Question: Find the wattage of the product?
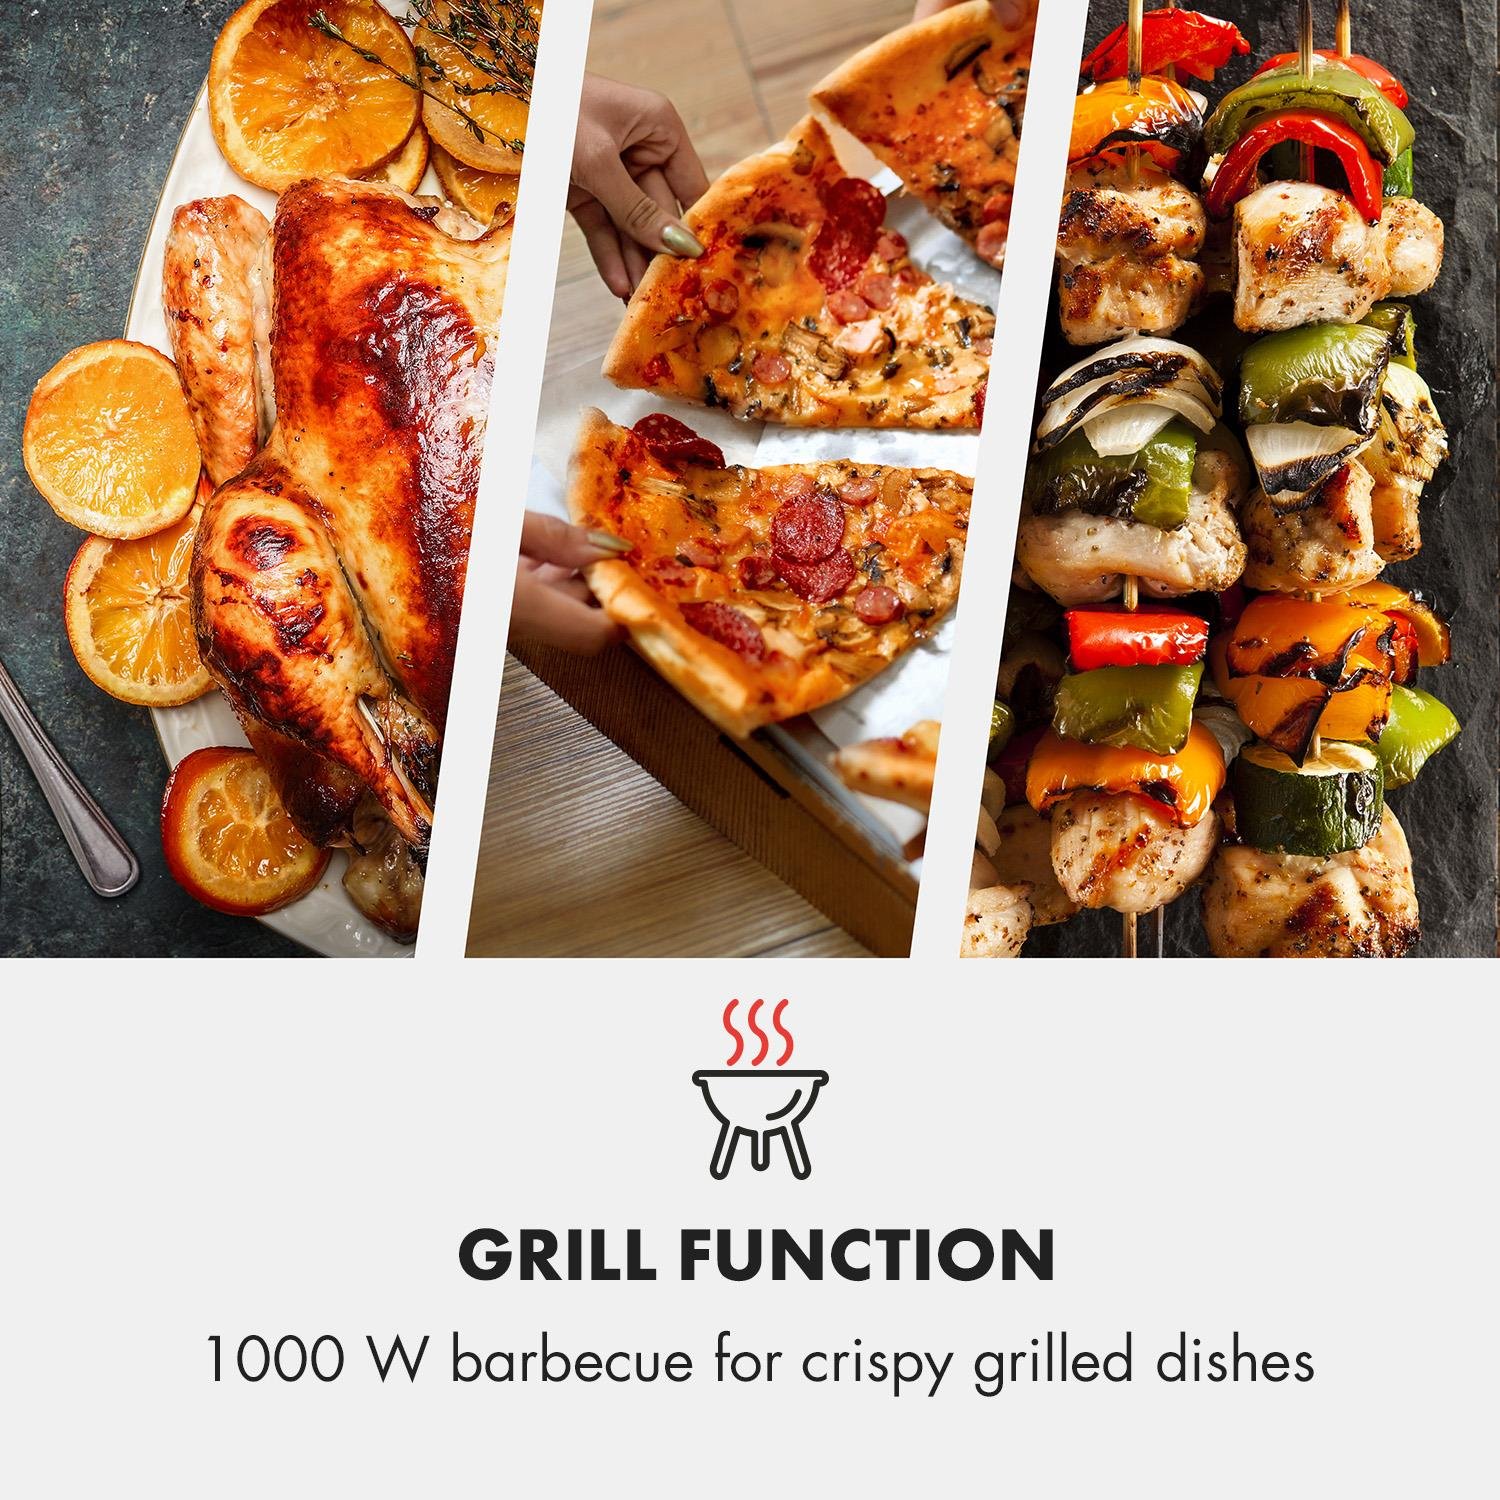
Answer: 1000.0 watt